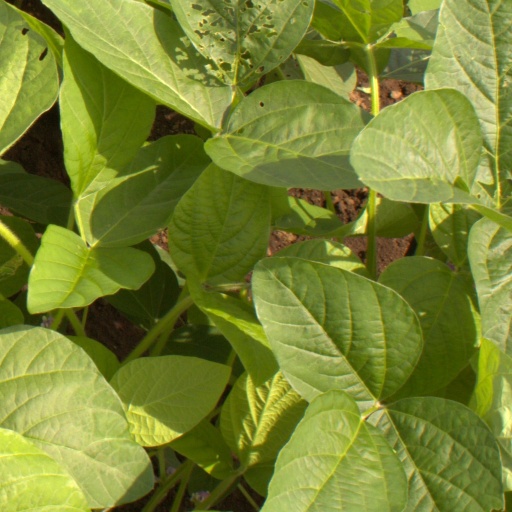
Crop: soybean